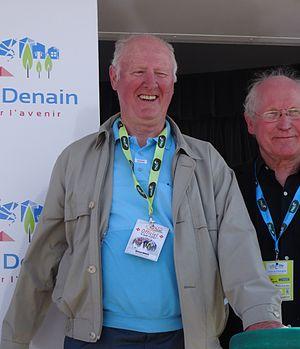
Reportage réalisé le jeudi 17 avril à l'occasion du départ et de l'arrivée du Grand Prix de Denain 2014 à Denain, Nord, Nord-Pas-de-Calais, France.
Michael Wright, né le 25 avril 1941 à Bishop Statford, est un coureur cycliste anglais des années 1960-1970.
La 6ᵉ édition du Grand Prix de Denain a eu lieu le 31 mars 1964. Elle a été remportée par le Britannique Michael Wright.